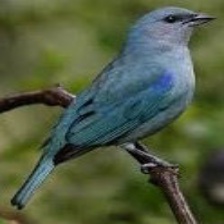
Species: AZURE TANAGER
Scientific name: THRAUPIS CYANOPTERA